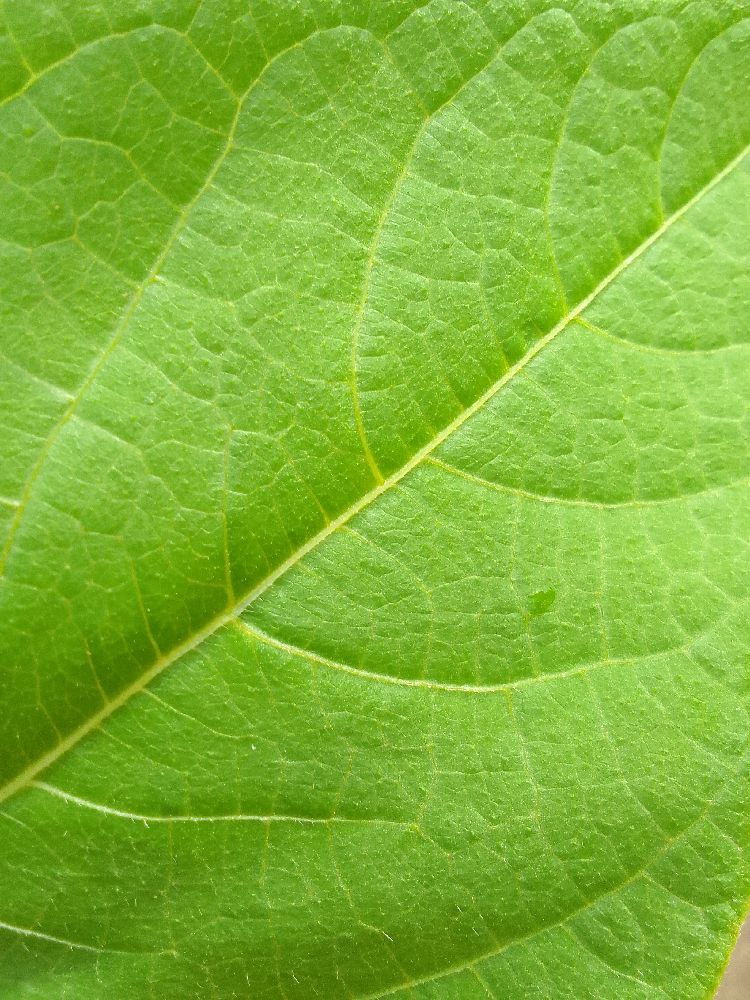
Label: healthy